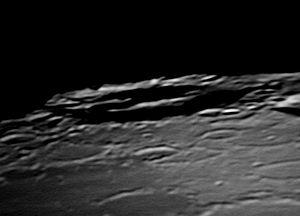
Xenophanes est un cratère lunaire situé le long du flanc nord-ouest de la face visible de la Lune l'ouest de l'Oceanus Procellarum. Il se trouve juste au nord-est du double cratère Volta et Regnault. Ce cratère a été grandement endommagé et érodé par les impacts ultérieurs. Une chaîne de petits cratères se trouve le long de son rebord nord et nord-est. La surface intérieure est irrégulière, mais le terrain a été inodé et recouvert par de la lave basaltique.